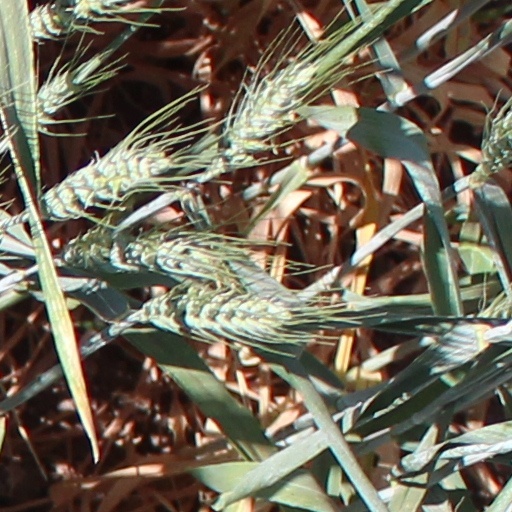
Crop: wheat